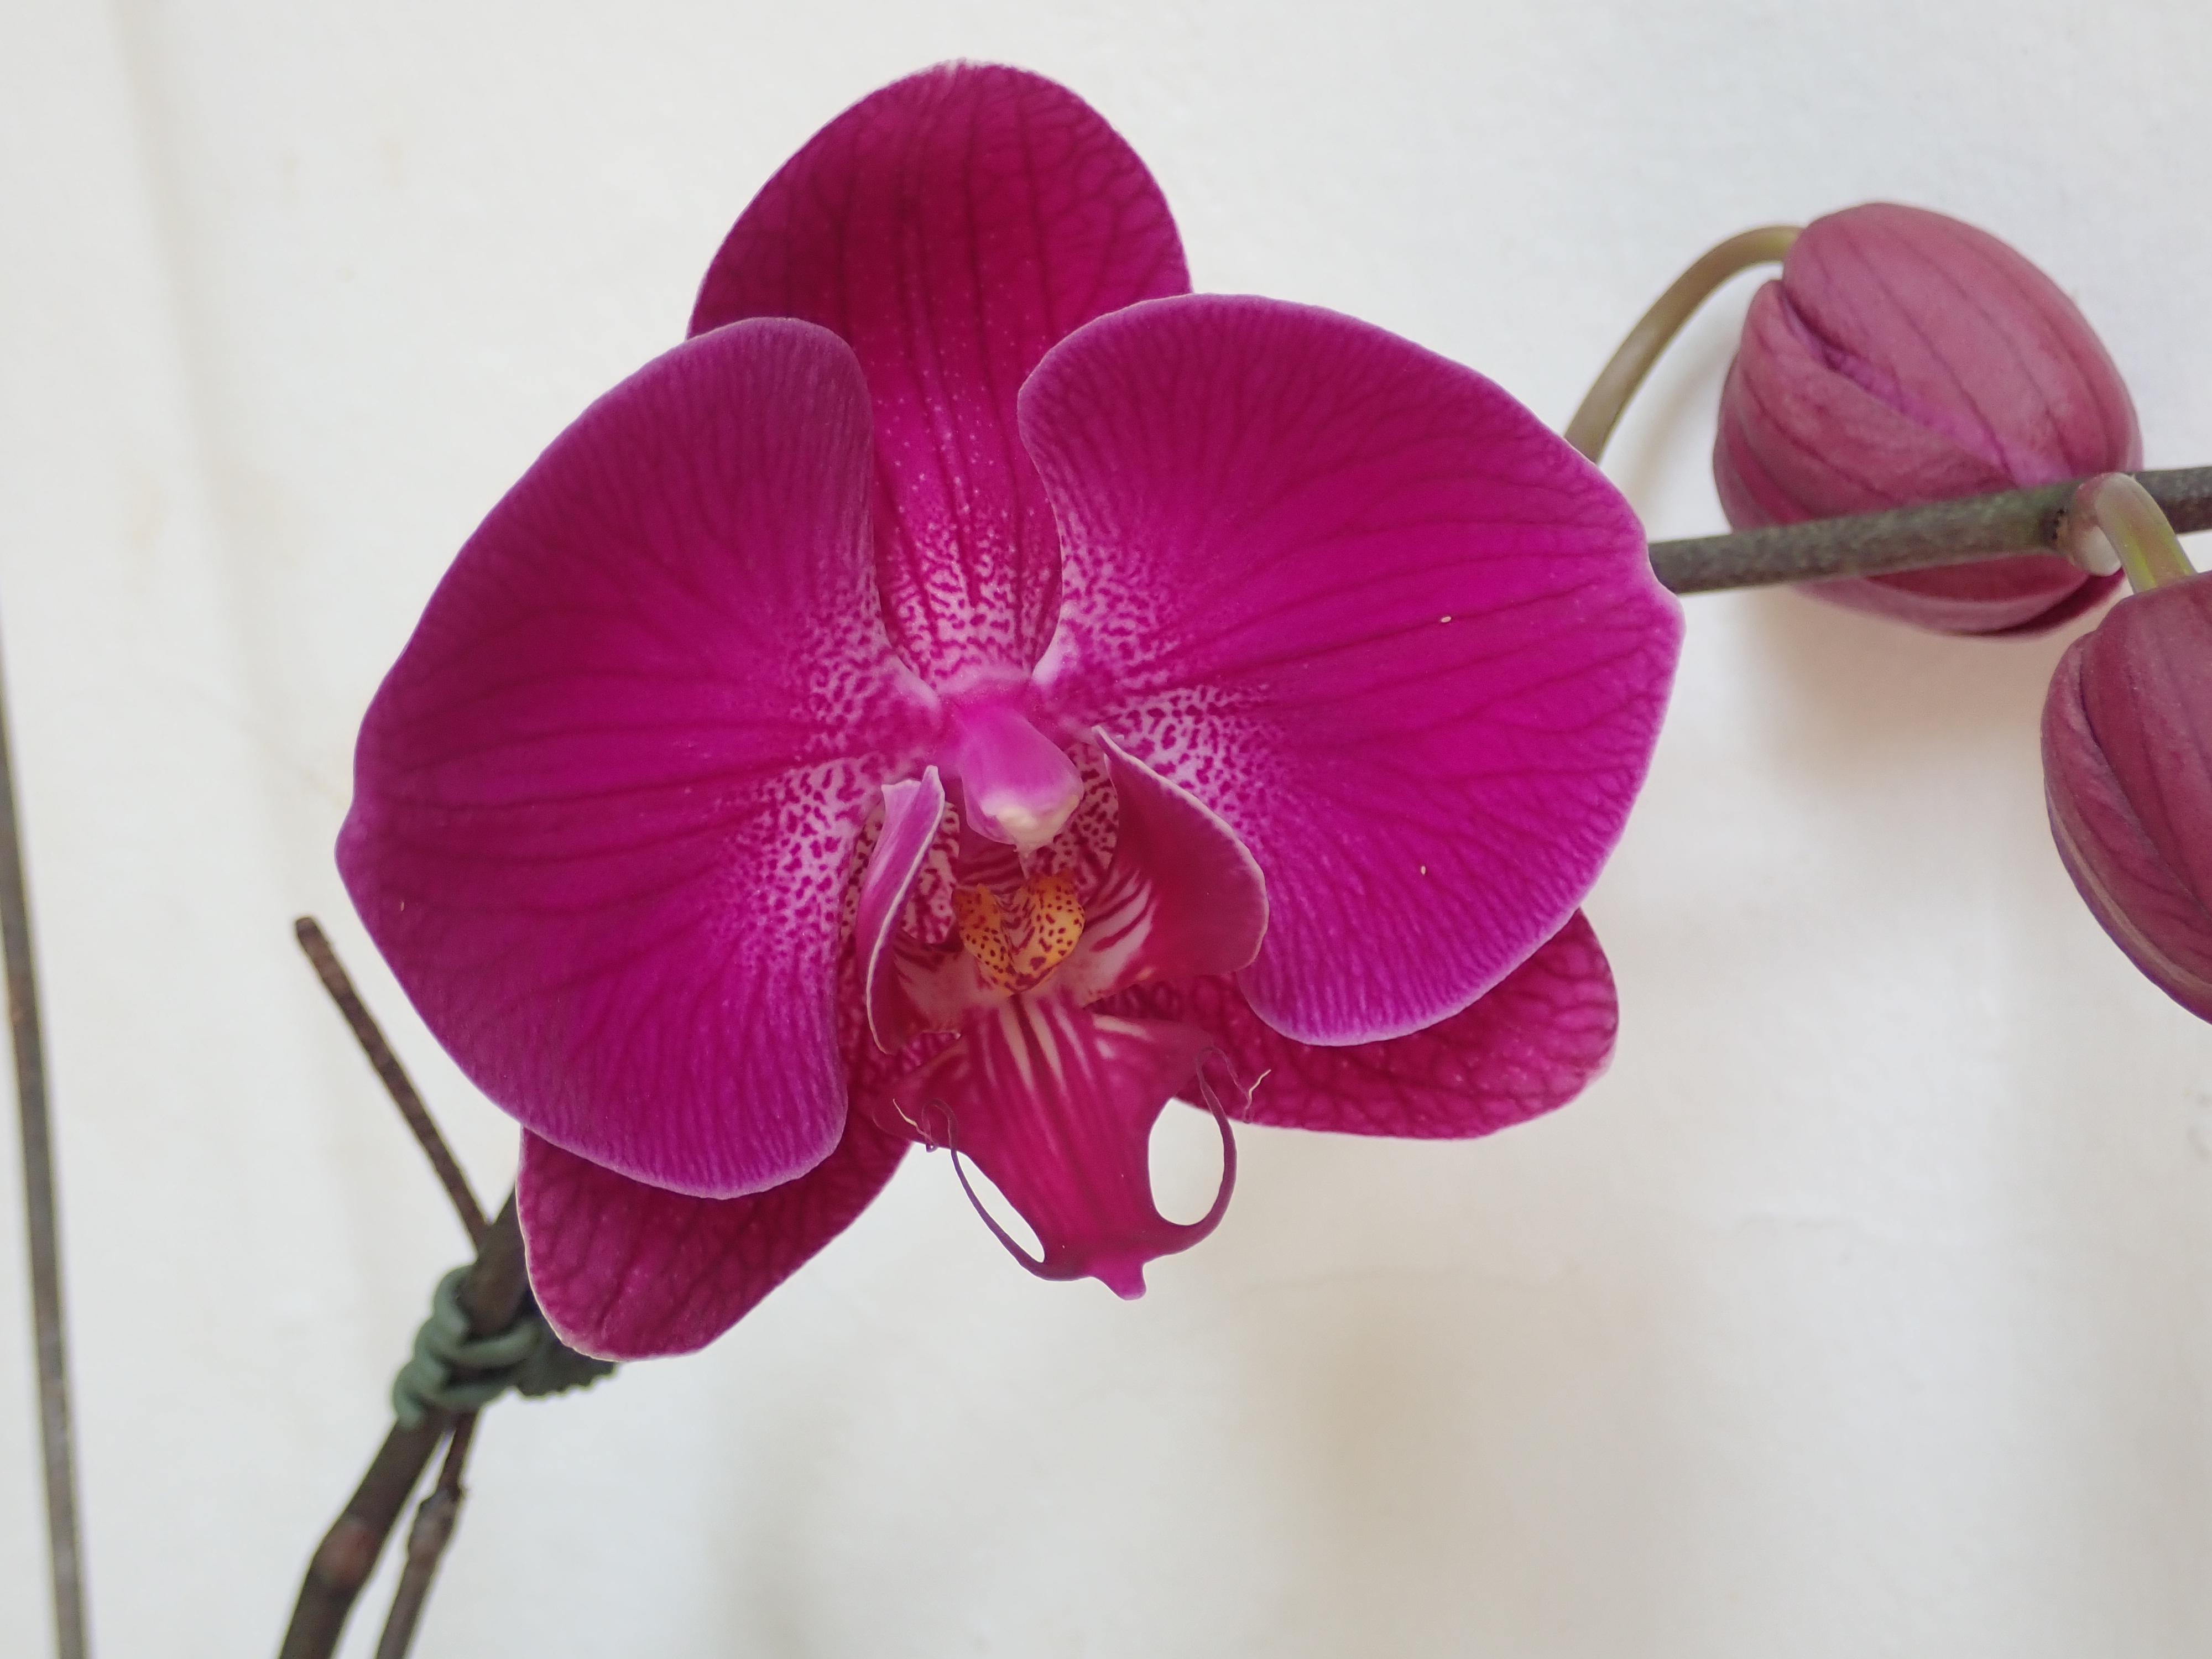
orchid, flower, blooming, flowering plant, pink, plant, magenta, purple, flora, moth orchid, petal, seed plant, plant stem